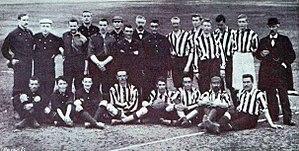
Royal Léopold Football Club contre Royal Football Club de Liège, à Spa le 4 octobre 1896.
Le Royal Football Club de Liège, anciennement le Football Club Liégeois, connu aussi dans les années années 1990 sous le nom du Royal Tilleur-Football Club Liégeois, est un club de football belge, localisé dans la ville de Liège. Il évolue en Division 1 Amateur lors de la saison 2018-2019. Il est le seul club belge à avoir toujours joué dans une division nationale depuis le premier championnat de Belgique.
Le Léopold Football Club est un club belge de football longtemps localisé à Uccle au Sud-Ouest de la périphérie bruxelloise et désormais basé à Woluwe-Saint-Lambert. Fondé en 1893, le club porte le matricule 5. Ses couleurs sont le rouge et le blanc.